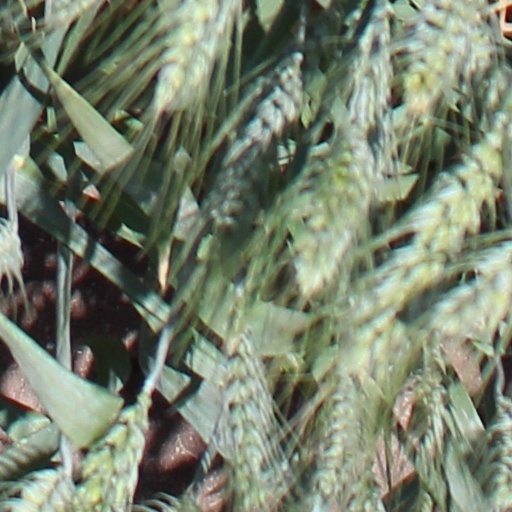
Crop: wheat